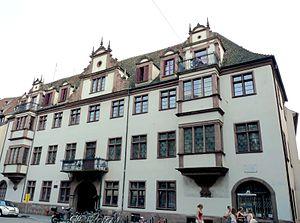
Maison natale de Paul Appell (place Saint-Etienne, Strasbourg)
Ce tableau présente la liste de tous les monuments historiques de Strasbourg, classés ou inscrits.
Paul Émile Appell est un mathématicien français et un scientifique engagé.
L'hôtel des Boecklin de Boecklinsau est un monument historique situé à Strasbourg, dans le département français du Bas-Rhin.